Dayton Allen

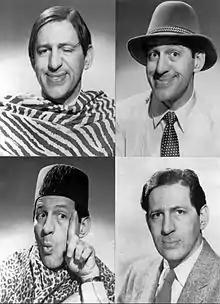
Allen as some of the characters he performed on "The Steve Allen Show", and also as himself, 1959.

Dayton Allen (born Dayton Allen Bolke; September 24, 1919 – November 11, 2004) was an American comedian and voice actor. He was one of the "men in the street" on "The Steve Allen Show". His catchphrase was "Why not, Bubbe?" (pronounced "whooooyyy not!")